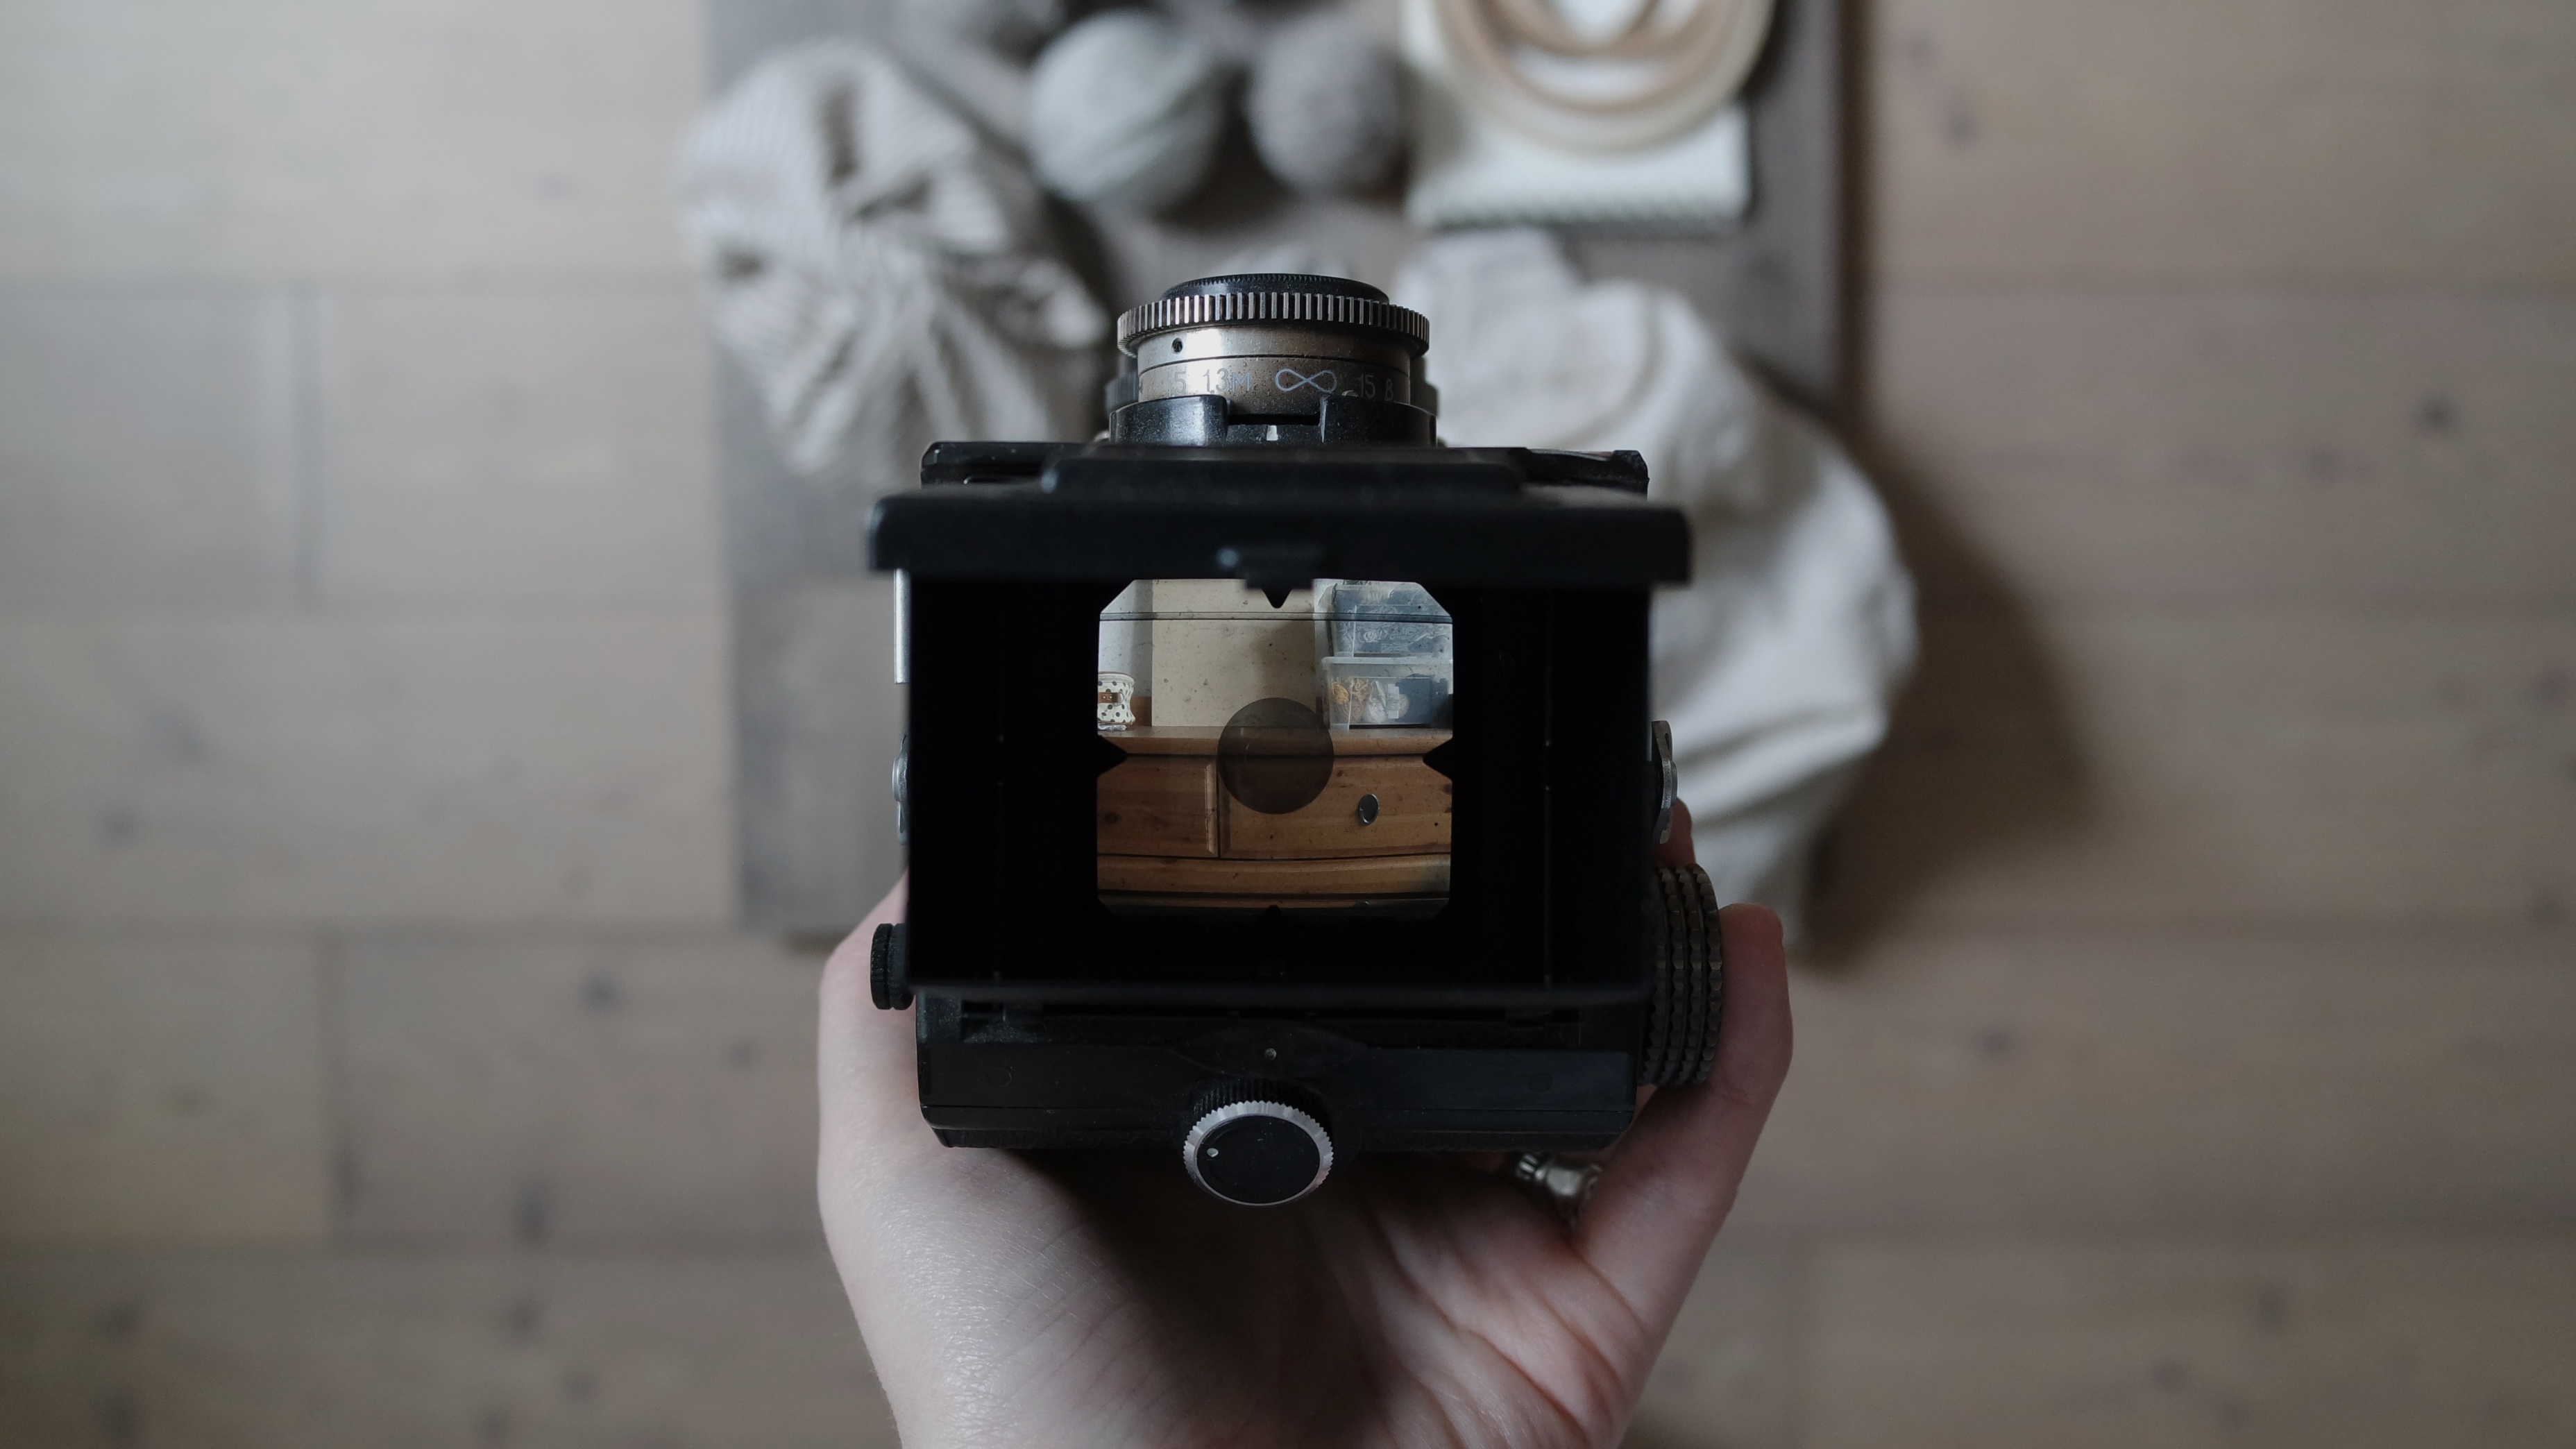
hand, light, white, camera, black, lighting, single lens reflex camera, cameras optics, camera accessory